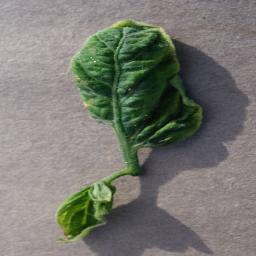
Label: Tomato___Tomato_Yellow_Leaf_Curl_Virus